Jackpot (character)

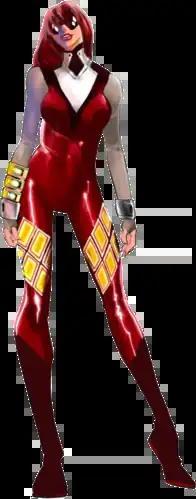
The Mary Jane Watson incarnation of Jackpot as depicted in "The Amazing Spider-Man" vol. 6 #31 (August 2023). Art by Humberto Ramos.

Jackpot is the name of three superheroes appearing in American comic books published by Marvel Comics. The first incarnation of Jackpot, Sara Ehret, first appeared in the storyline "Swing Shift" in "FCBD: Spider-Man" #1 (May 2007), and was created by writer Dan Slott and artist Phil Jimenez. The second incarnation, Alana Jobson, debuted in "The Amazing Spider-Man" #545 (January 2008), having bought the Jackpot identity from Sara, whom she was in love with. Following Alana's death, Sara reclaims the mantle of Jackpot, renaming herself Alana Jobson II in Alana's honor. In the 2023 storyline "", Mary Jane "MJ" Watson takes up the mantle as the third Jackpot.